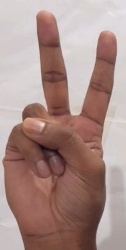
ASL sign: V